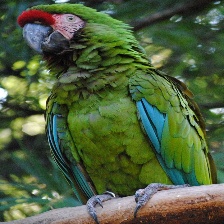
Species: MILITARY MACAW
Scientific name: ARA MILITARIS
ImageNet parent category: macaw